Brenscombe Heath

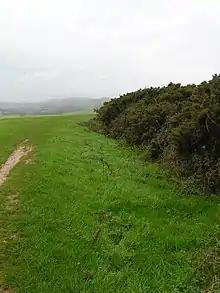
Gorse on Brenscombe_Hill

Brenscombe Heath is a 34.7 hectare biological Site of Special Scientific Interest in Corfe Castle, Dorset, notified in 1985.